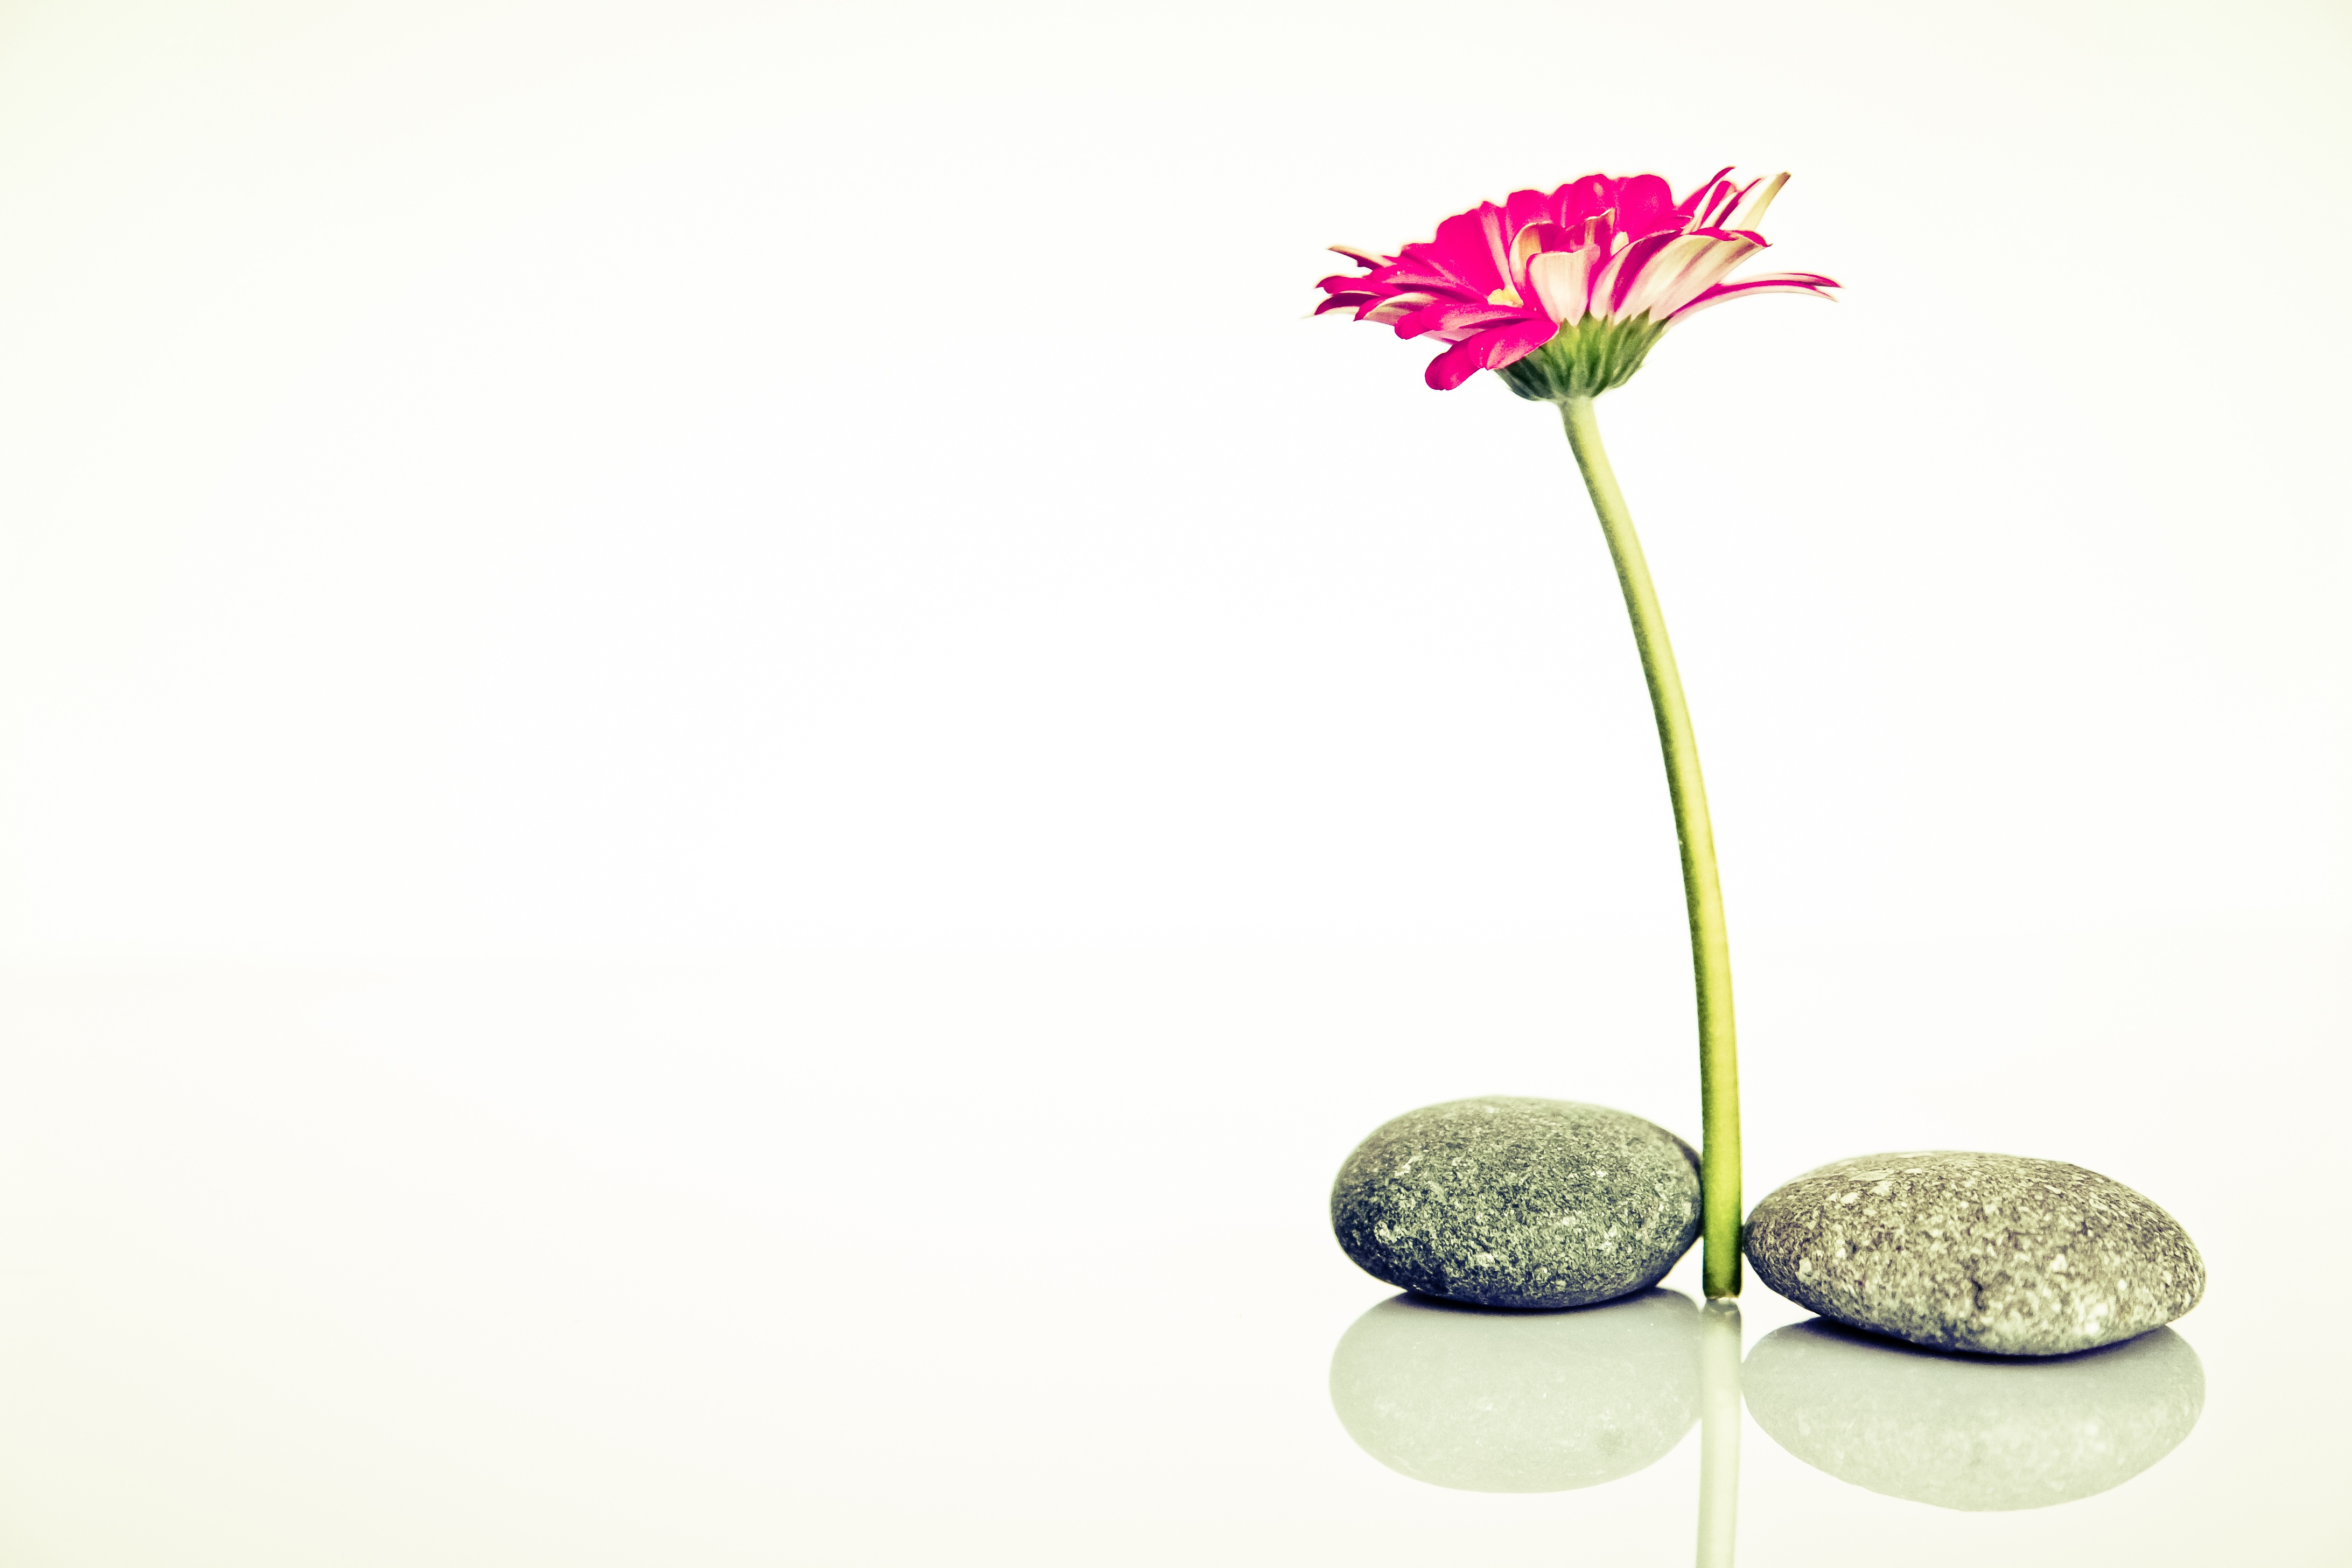
plant, flower, petal, atmosphere, balance, relaxation, meditation, yoga, inspiration, floristry, bless you, harmony, recovery, wellness, flowering plant, feel at home, inner calm